81 Terpsichore

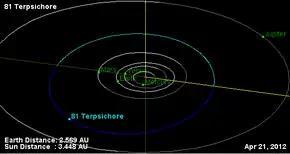
Orbital diagram

81 Terpsichore is a large and very dark main-belt asteroid. It has most probably a very primitive carbonaceous composition. It was found by the prolific comet discoverer Ernst Tempel on September 30, 1864. It is named after Terpsichore, the Muse of dance in Greek mythology.